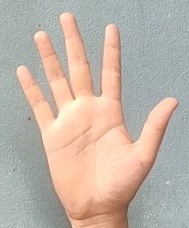
ASL sign: 5